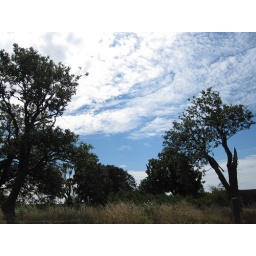
A small ground of trees around an isolated house.